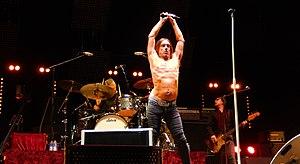
Iggy Pop aux Escales de St Nazaire en 2016.
Iggy Pop [ɪgi pɑp], nom de scène de James Newell Osterberg Jr., né le 21 avril 1947 à Muskegon dans le Michigan, est un chanteur, compositeur et acteur américain.